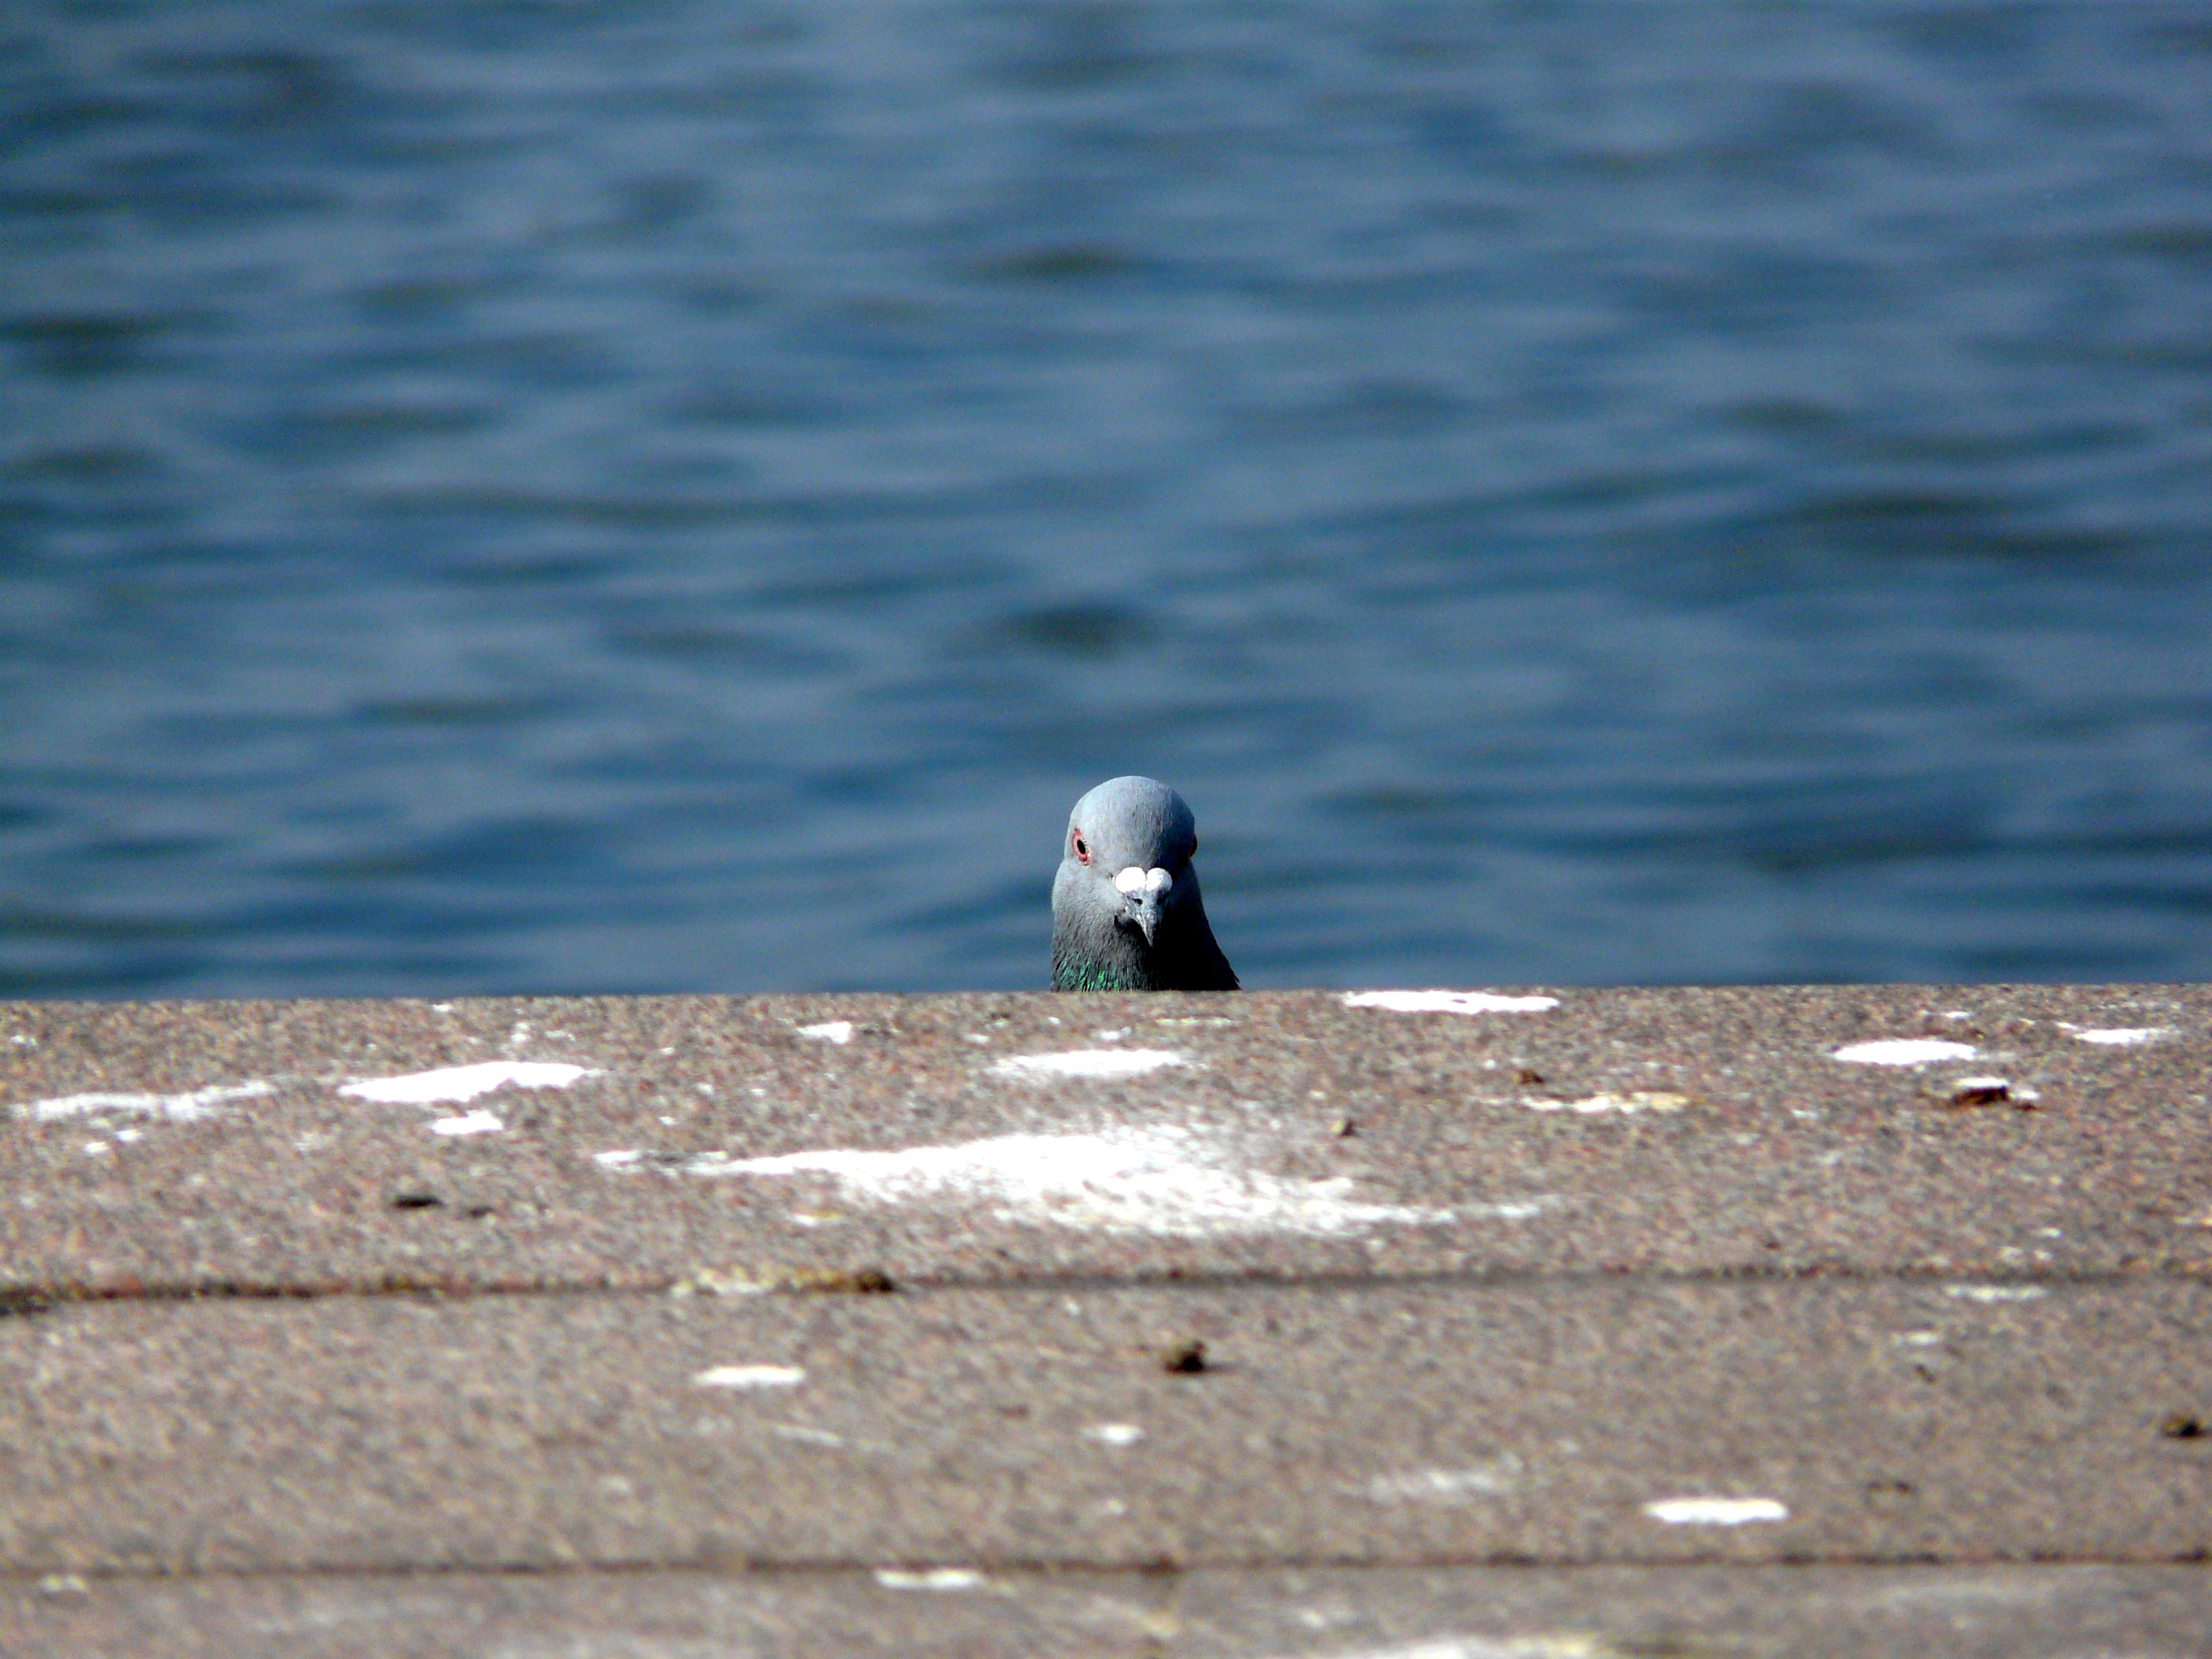
sea, coast, water, bird, wing, animal, seabird, wildlife, gull, partner, lonely, fauna, single, head, dove, look, snapshot, vertebrate, funny, shame, outsider, sorry, hello, water bird, offside, broken heart, excuse me, charadriiformes, appear, i m sorry, partner search, bridal show